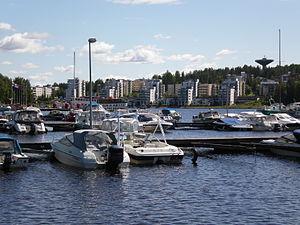
Port de Jyväskylä est un port en bordure du lac Jyväsjärvi dans le quartier de Lutakko à Jyväskylä en Finlande.
Jyväskylä est une ville du Sud de la Finlande, capitale de la région de Finlande-Centrale, située à 235 km au nord d'Helsinki.